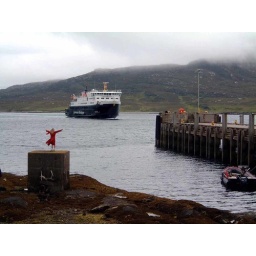
The boat arrives in Skye from the Hebrides. A young girl shouts greetings.